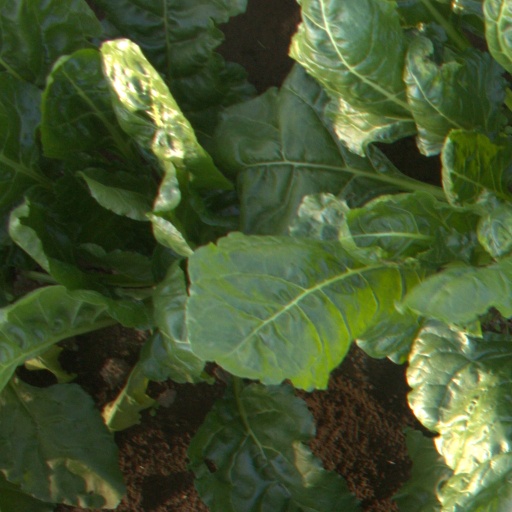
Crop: sugar beet